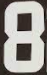
Number: 8